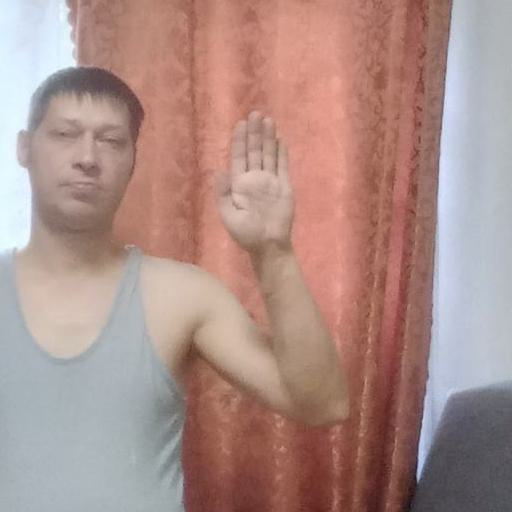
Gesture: stop